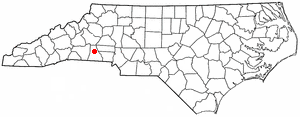
Lawndale est une ville américaine située dans le comté de Cleveland, dans l'État de Caroline du Nord. En 2010, sa population était de 606 habitants.